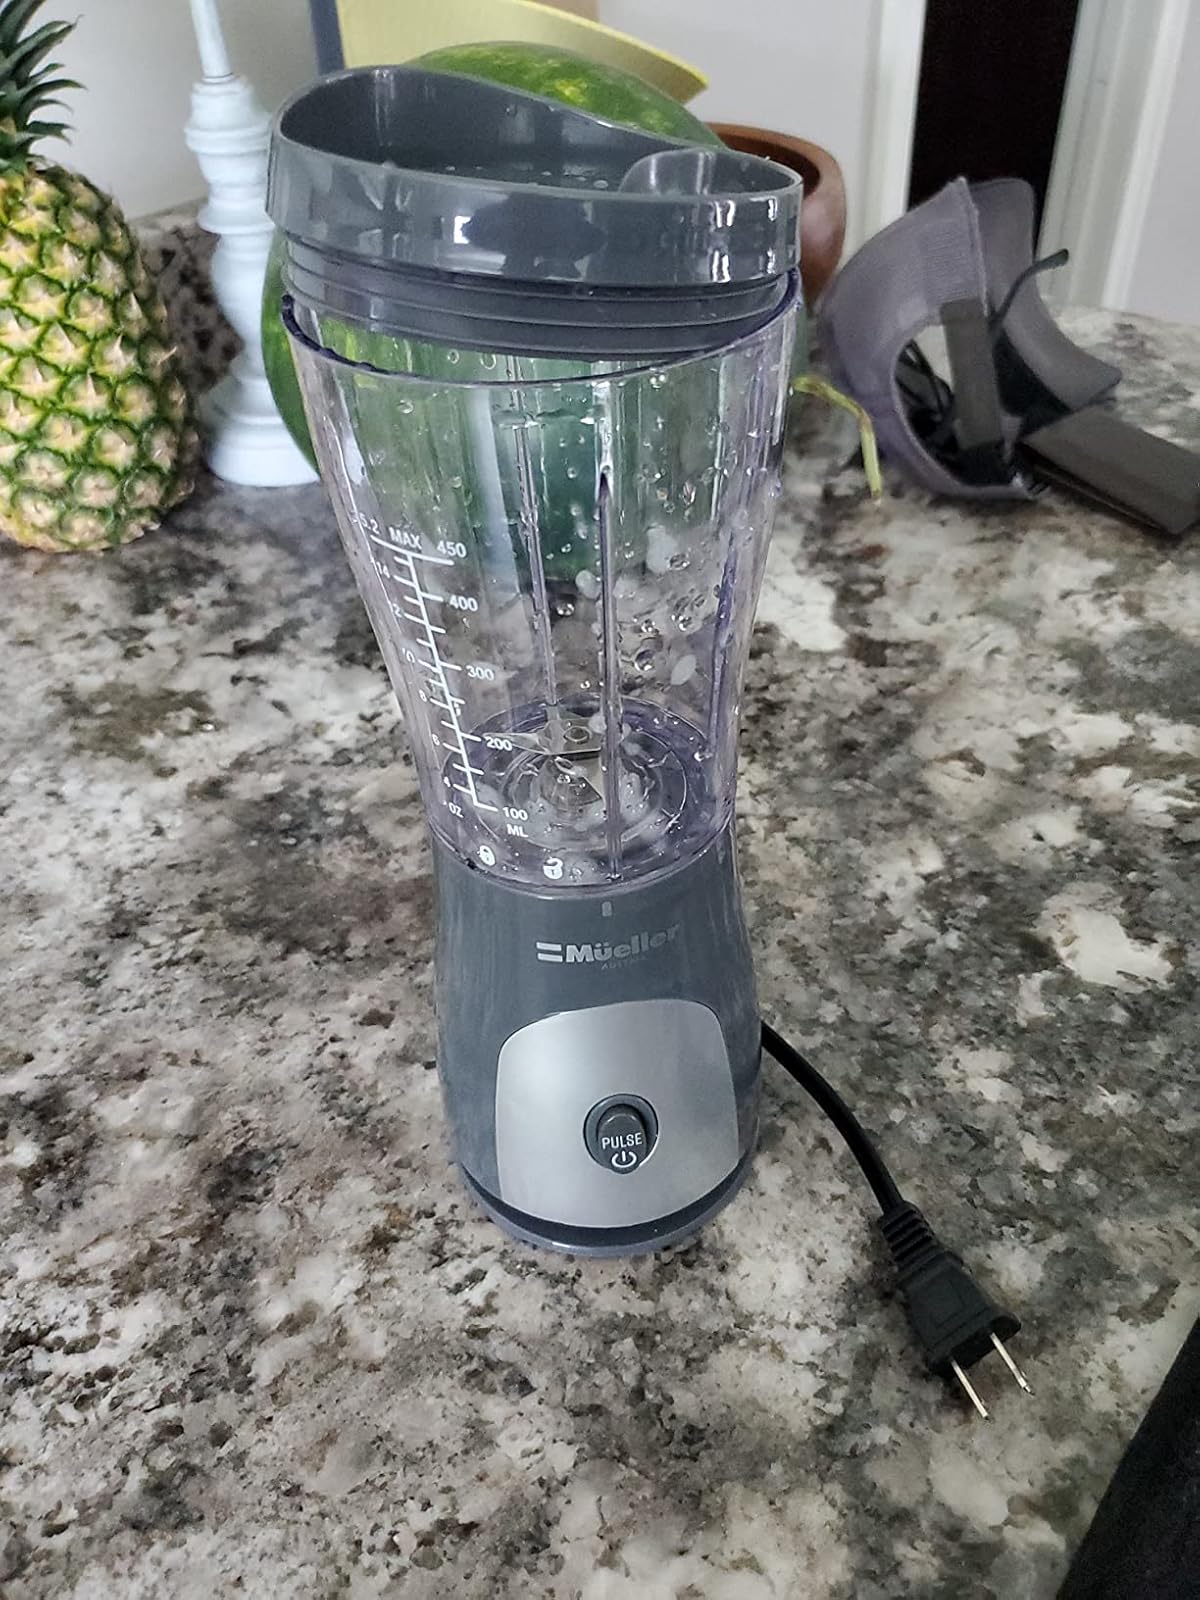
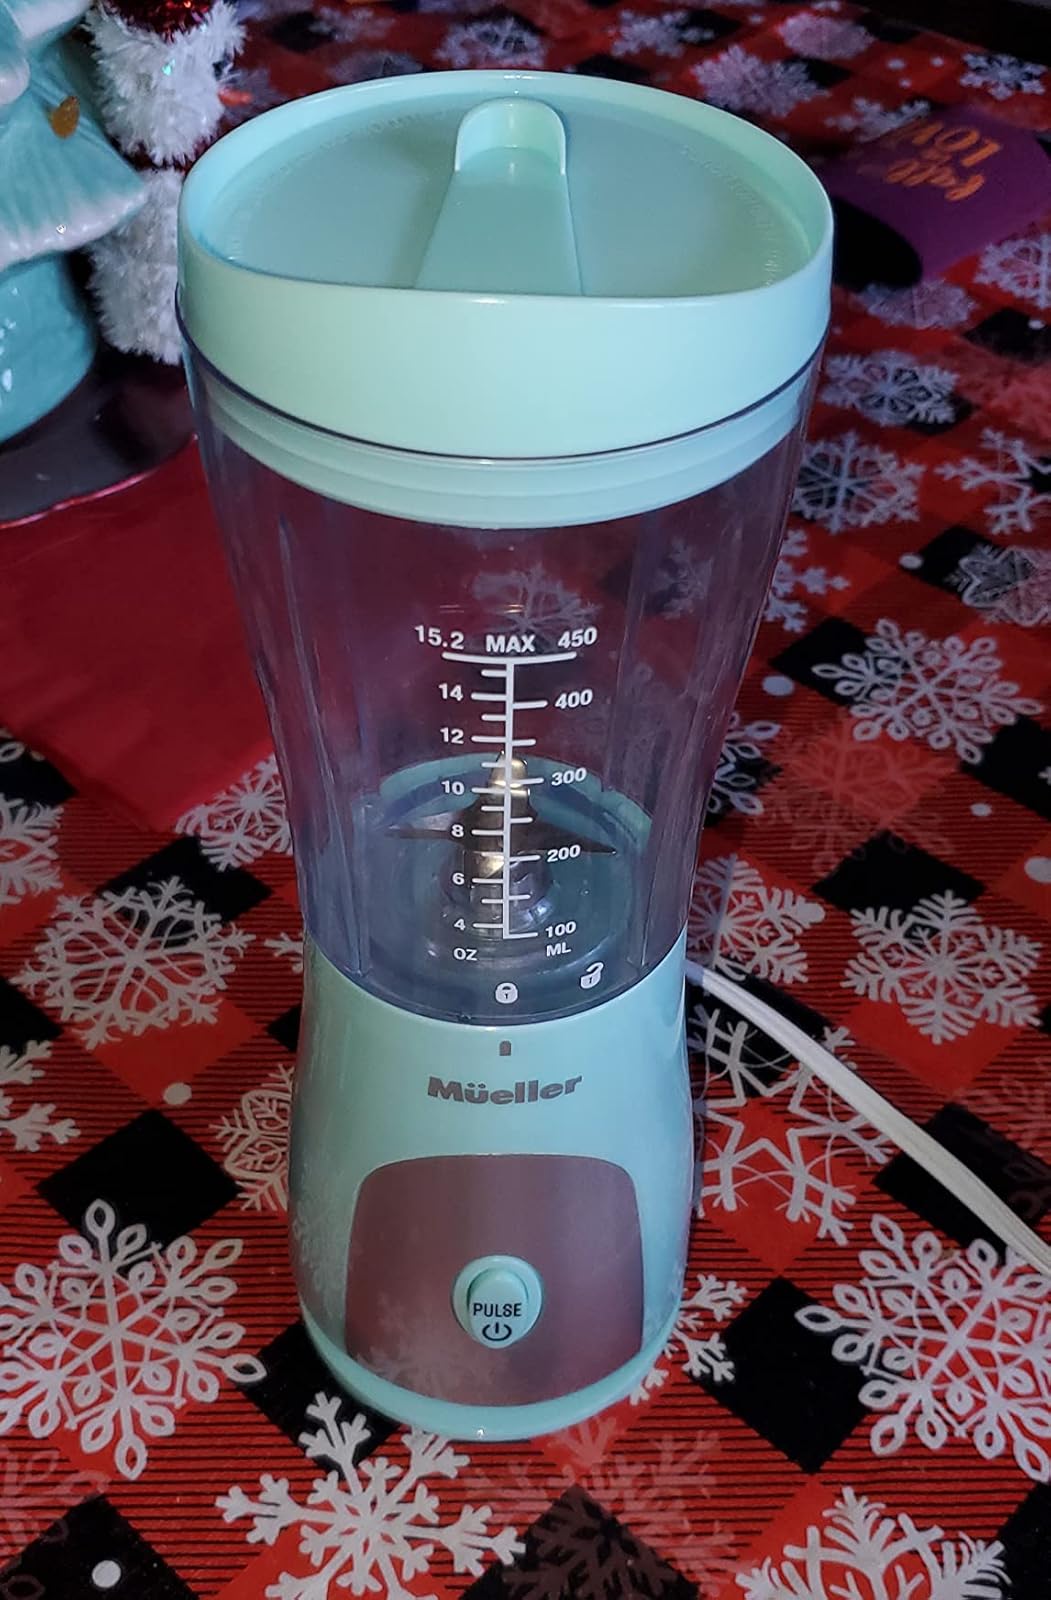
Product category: items_blender
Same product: no